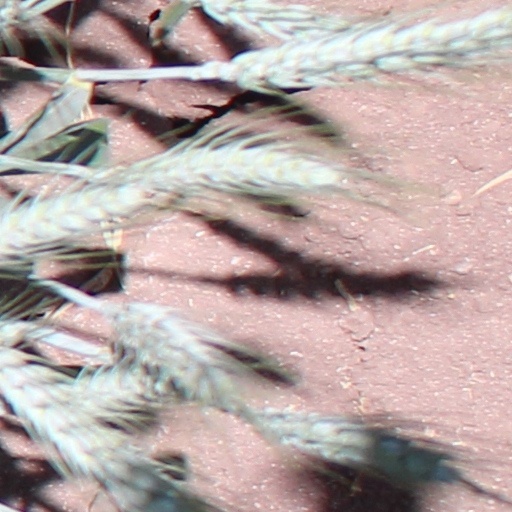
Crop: wheat